Fairground People

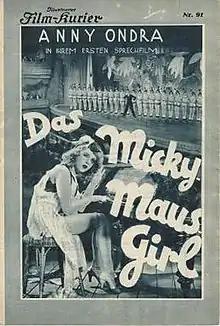

Fairground People is a 1930 German comedy film directed by Carl Lamac and starring Anny Ondra, Sig Arno and Margarete Kupfer. The film was made shortly after the sound revolution, which had damaged Ondra's career in British films and led her to return to Germany. It showcased Ondra's talents as a musical comedy star who sings and dances. Ondra's character dresses up as Mickey Mouse for her performances, and the film was known by the alternative title of Mickey Mouse Girl (Das Micky-Maus-Girl).